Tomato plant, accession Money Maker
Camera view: horizontal (90 deg, fisheye); turntable rotation: 150 degrees
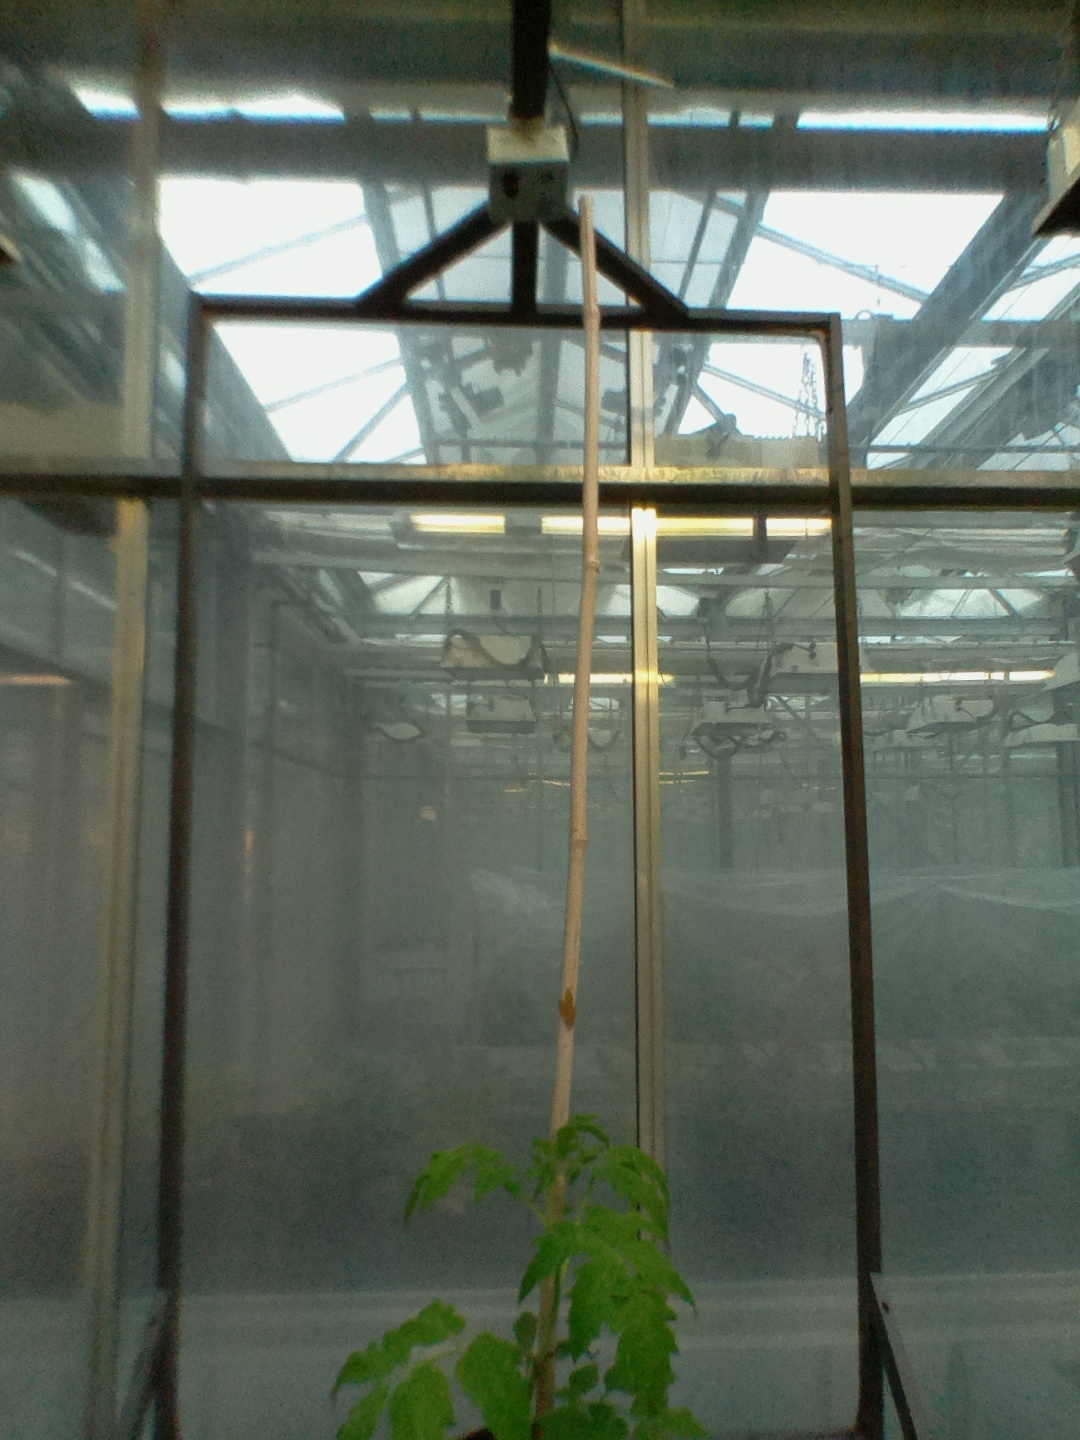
BBCH growth stage 13: 6 of true leaves visible